The New Phil Silvers Show

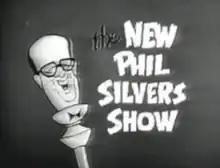

The New Phil Silvers Show is an American sitcom television series starring Phil Silvers which centers around a factory foreman who is always involved in get-rich-quick schemes. Original episodes aired from September 28, 1963, until April 25, 1964.